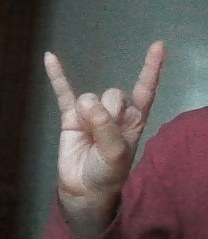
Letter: la